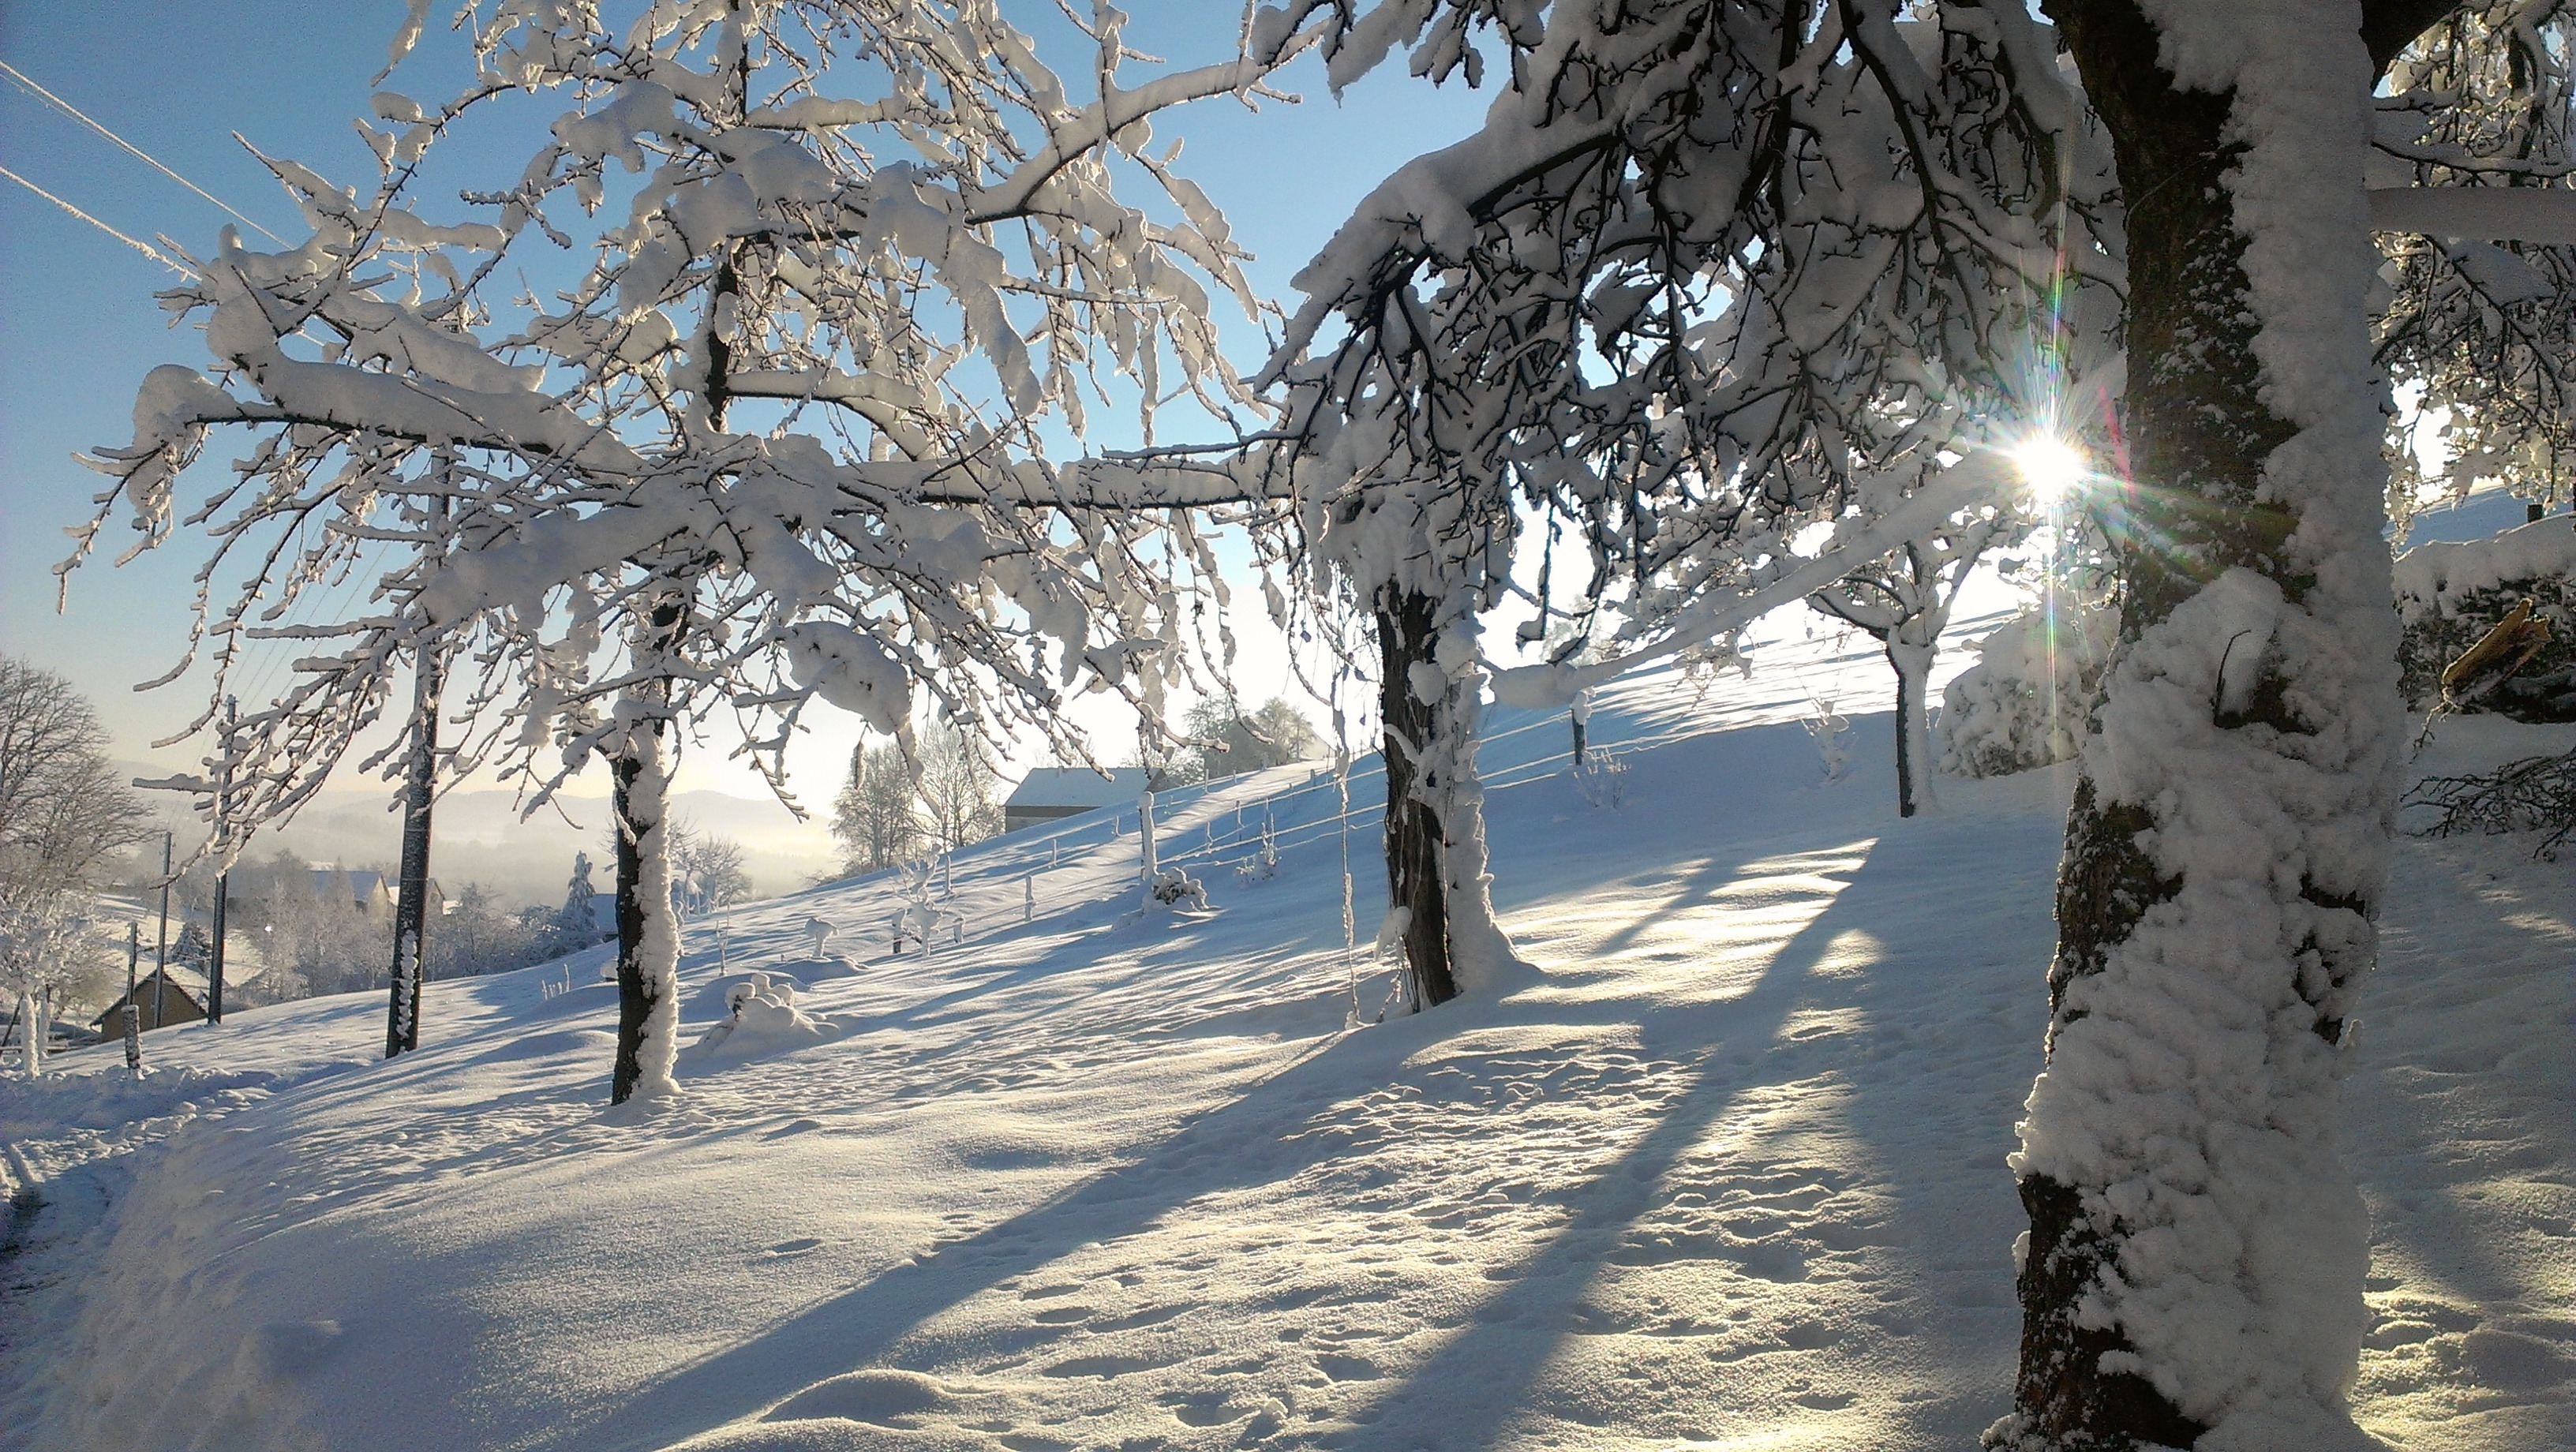
landscape, tree, branch, snow, cold, winter, plant, white, meadow, sunlight, frost, ice, weather, snowy, season, trees, blizzard, winter blast, freezing, woody plant